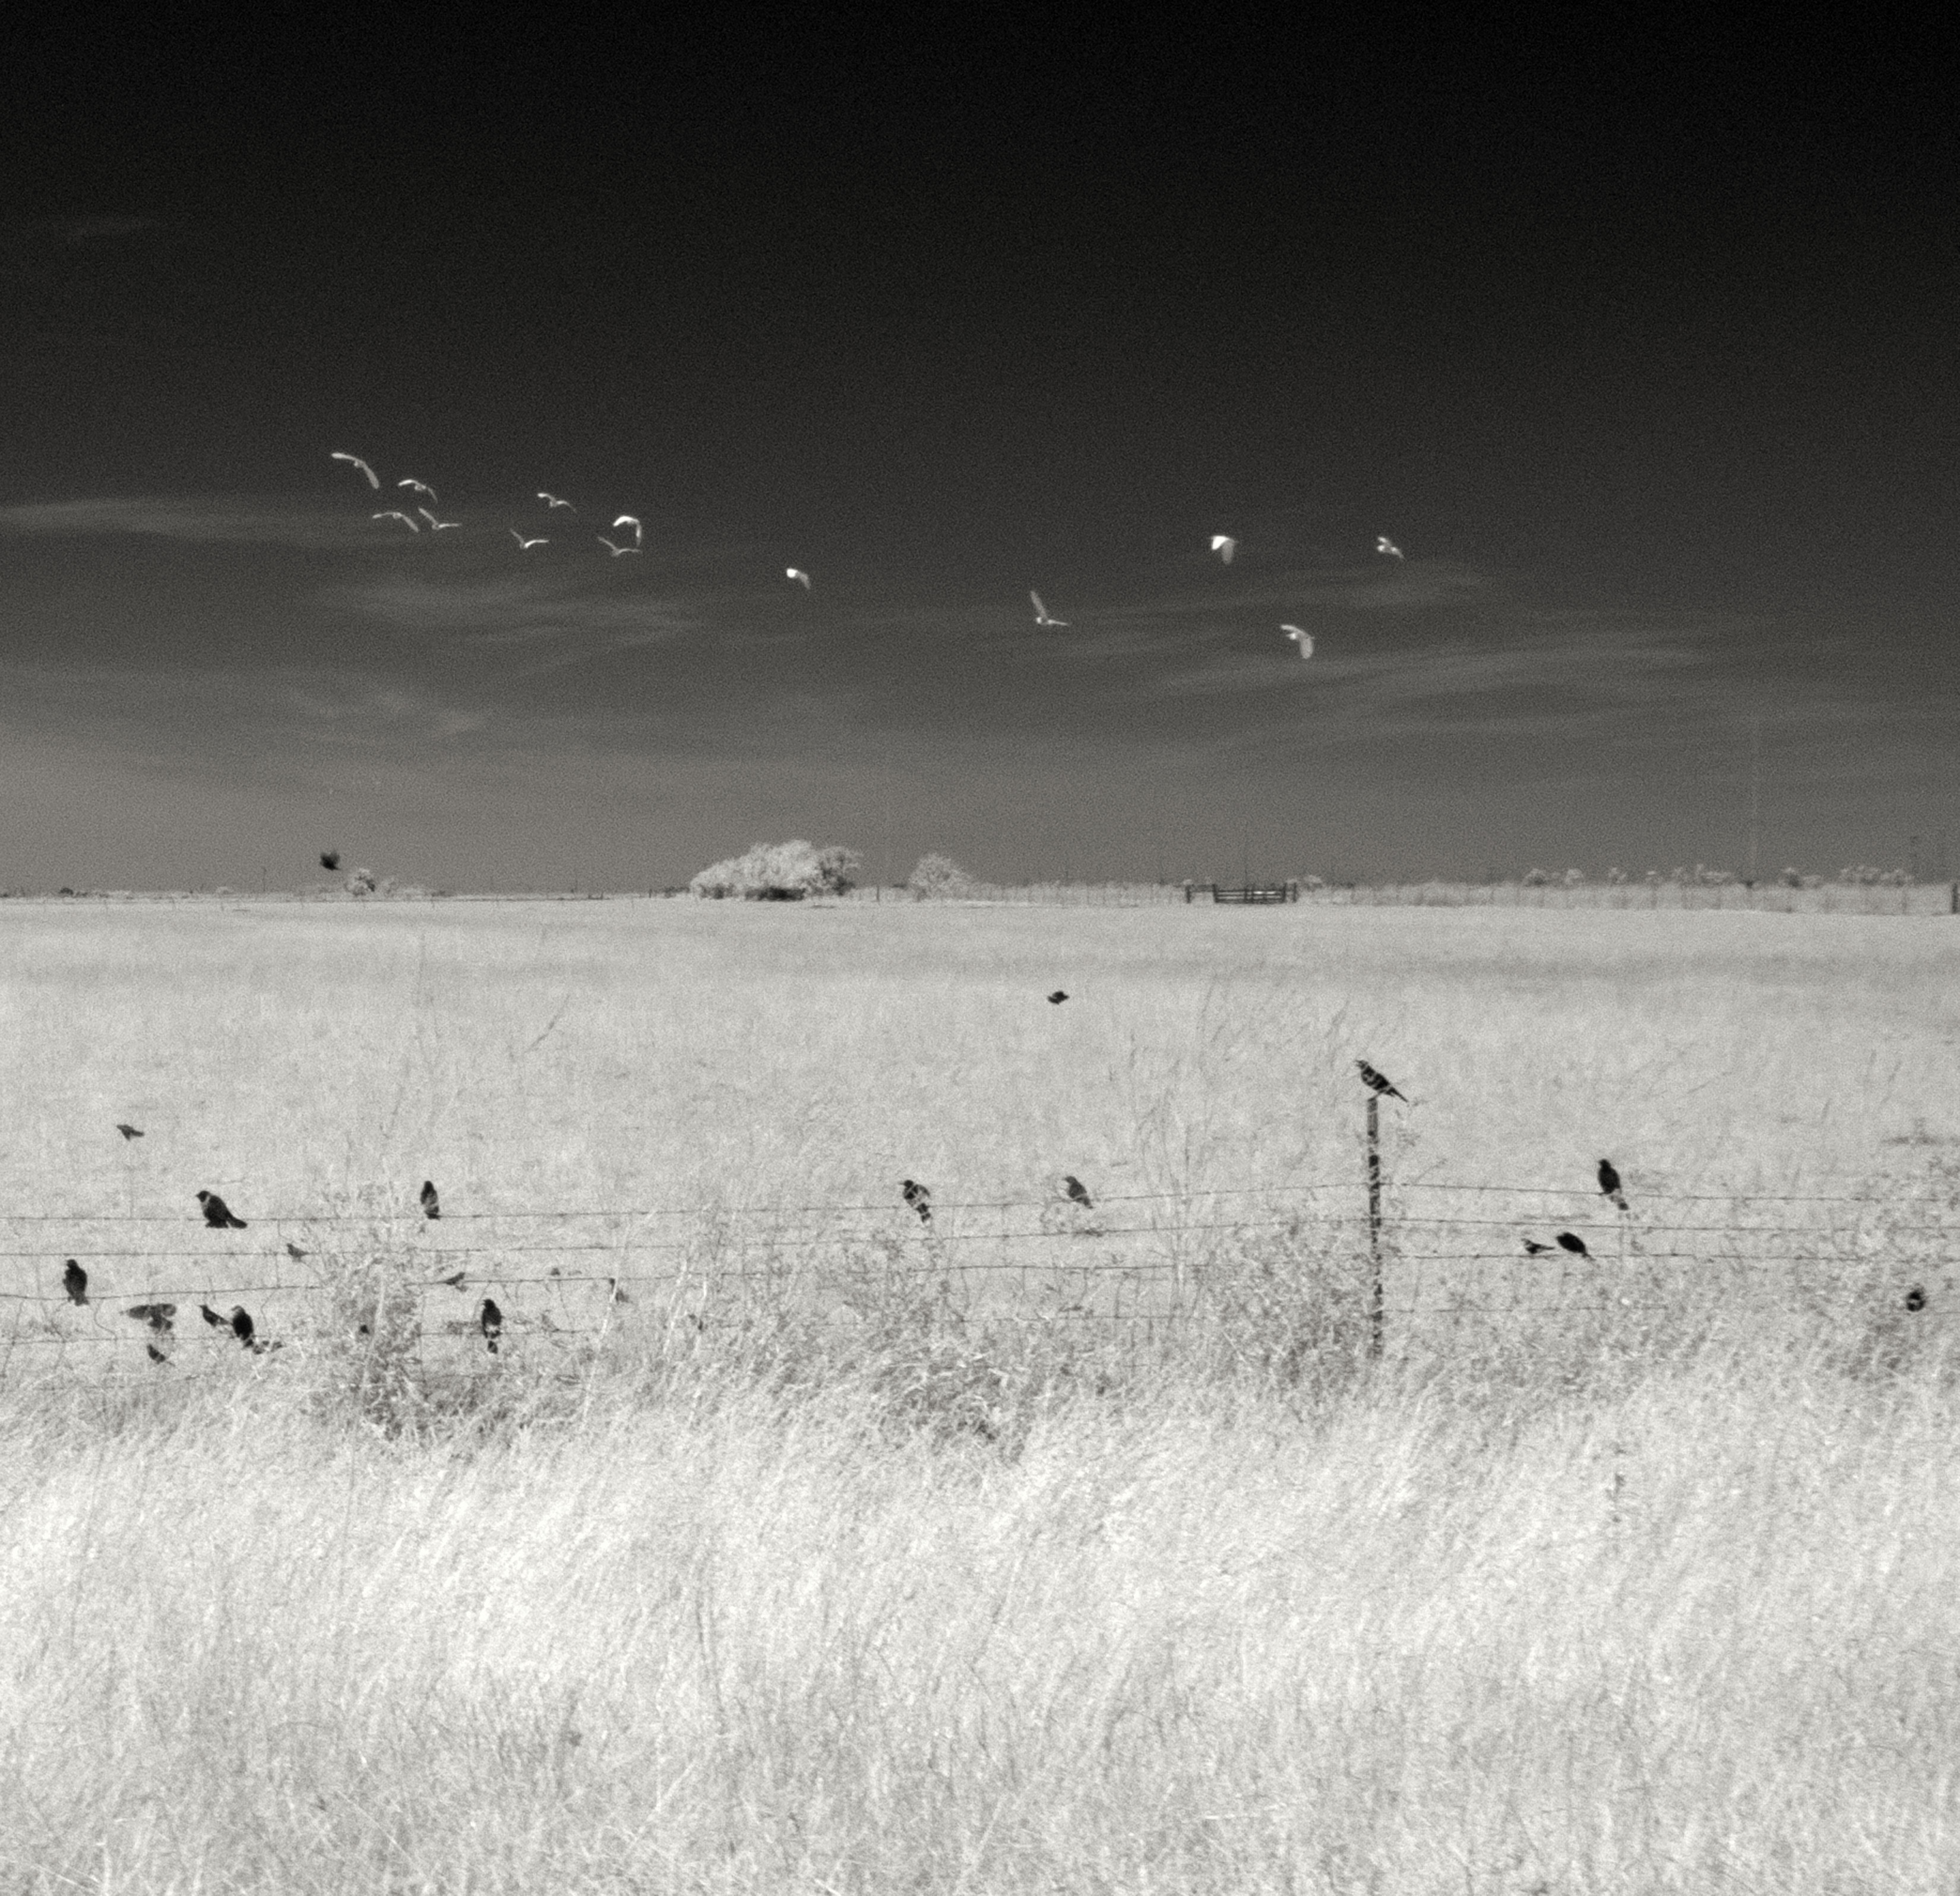
sea, coast, sand, horizon, snow, black and white, wave, weather, monochrome, blackandwhite, monochrome photography, mudflat, atmospheric phenomenon